Waris (film)

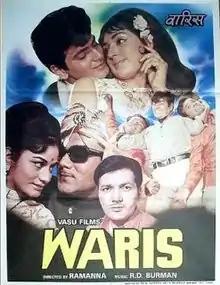
Theatrical release poster

Waris is a 1969 Indian Hindi-language film, produced by Vasu Menon and directed by Ramanna. The film stars Jeetendra, Hema Malini with music composed by R. D. Burman. It is a remake of the Tamil film "Naan" (1967).